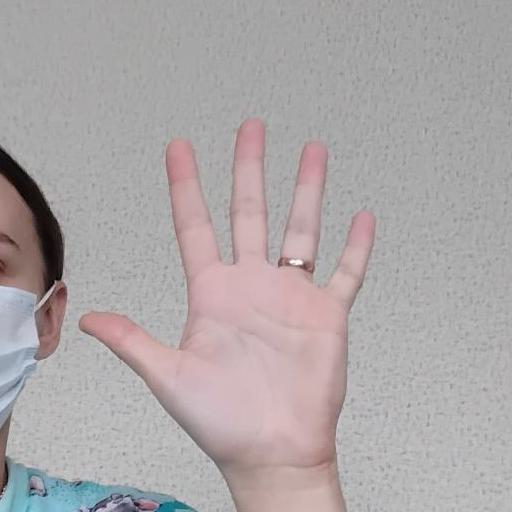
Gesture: palm